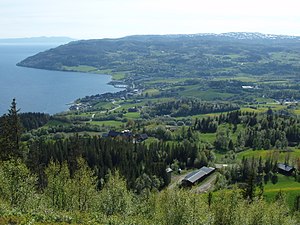
Indre Fosen
Leksvik
Indre Fosen er en kommune på halvøen Fosen i Trøndelag. Indre Fosen består af de tidligere kommuner Rissa i Sør-Trøndelag og Leksvik i Nord-Trøndelag, som slog sig sammen til en kommune den 1. januar 2018, samtidig med Trøndelag blev slået sammen til et fylke.